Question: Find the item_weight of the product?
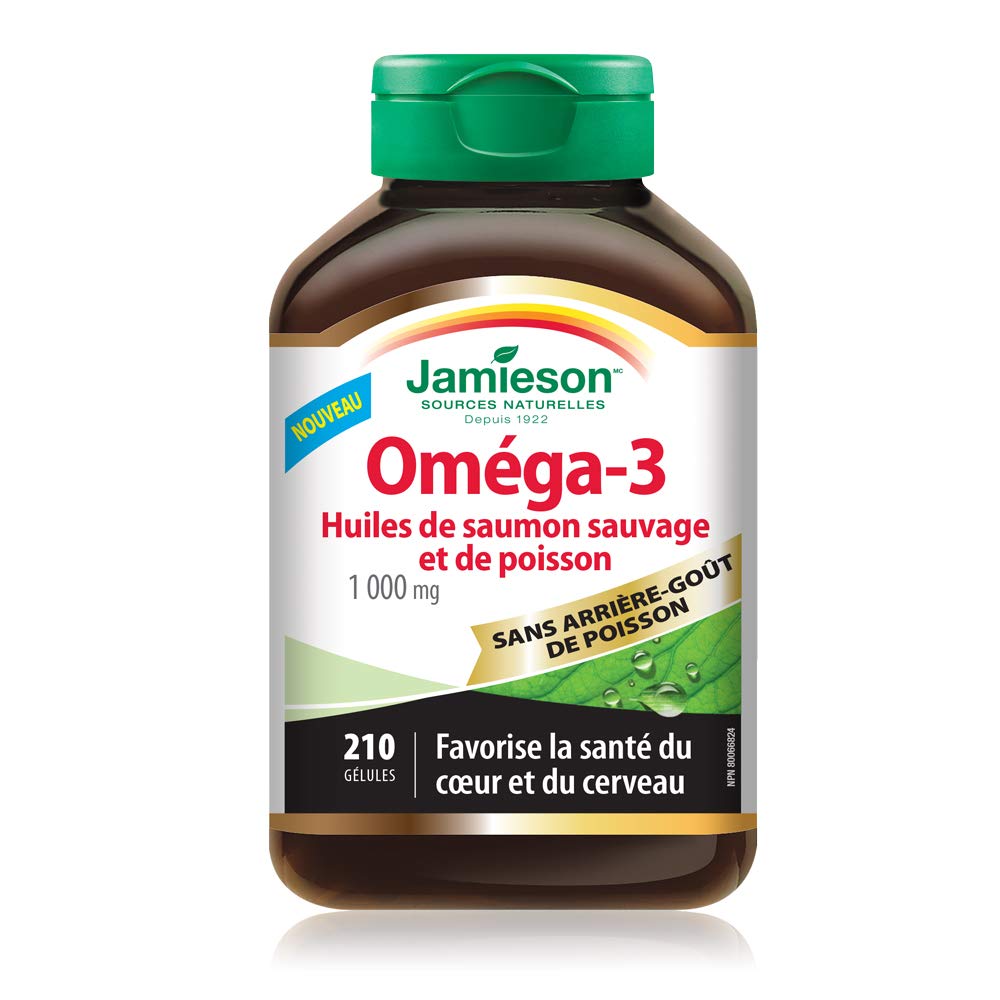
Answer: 0.0 milligram